Chaim Yehuda Leib Auerbach

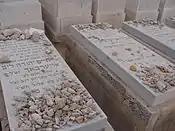
Graves of Auerbach (left), his wife Tzivia (center), and son Eliezer (right).

Auerbach and his friend Shimon Tzvi Horowitz opened a yeshiva for the study of the kabbalah as interpreted by the 16th century rabbi Isaac Luria in the Old City of Jerusalem, with a Talmud Torah, a "yeshiva ketana", a "yeshiva gedola", and a kollel for married students.